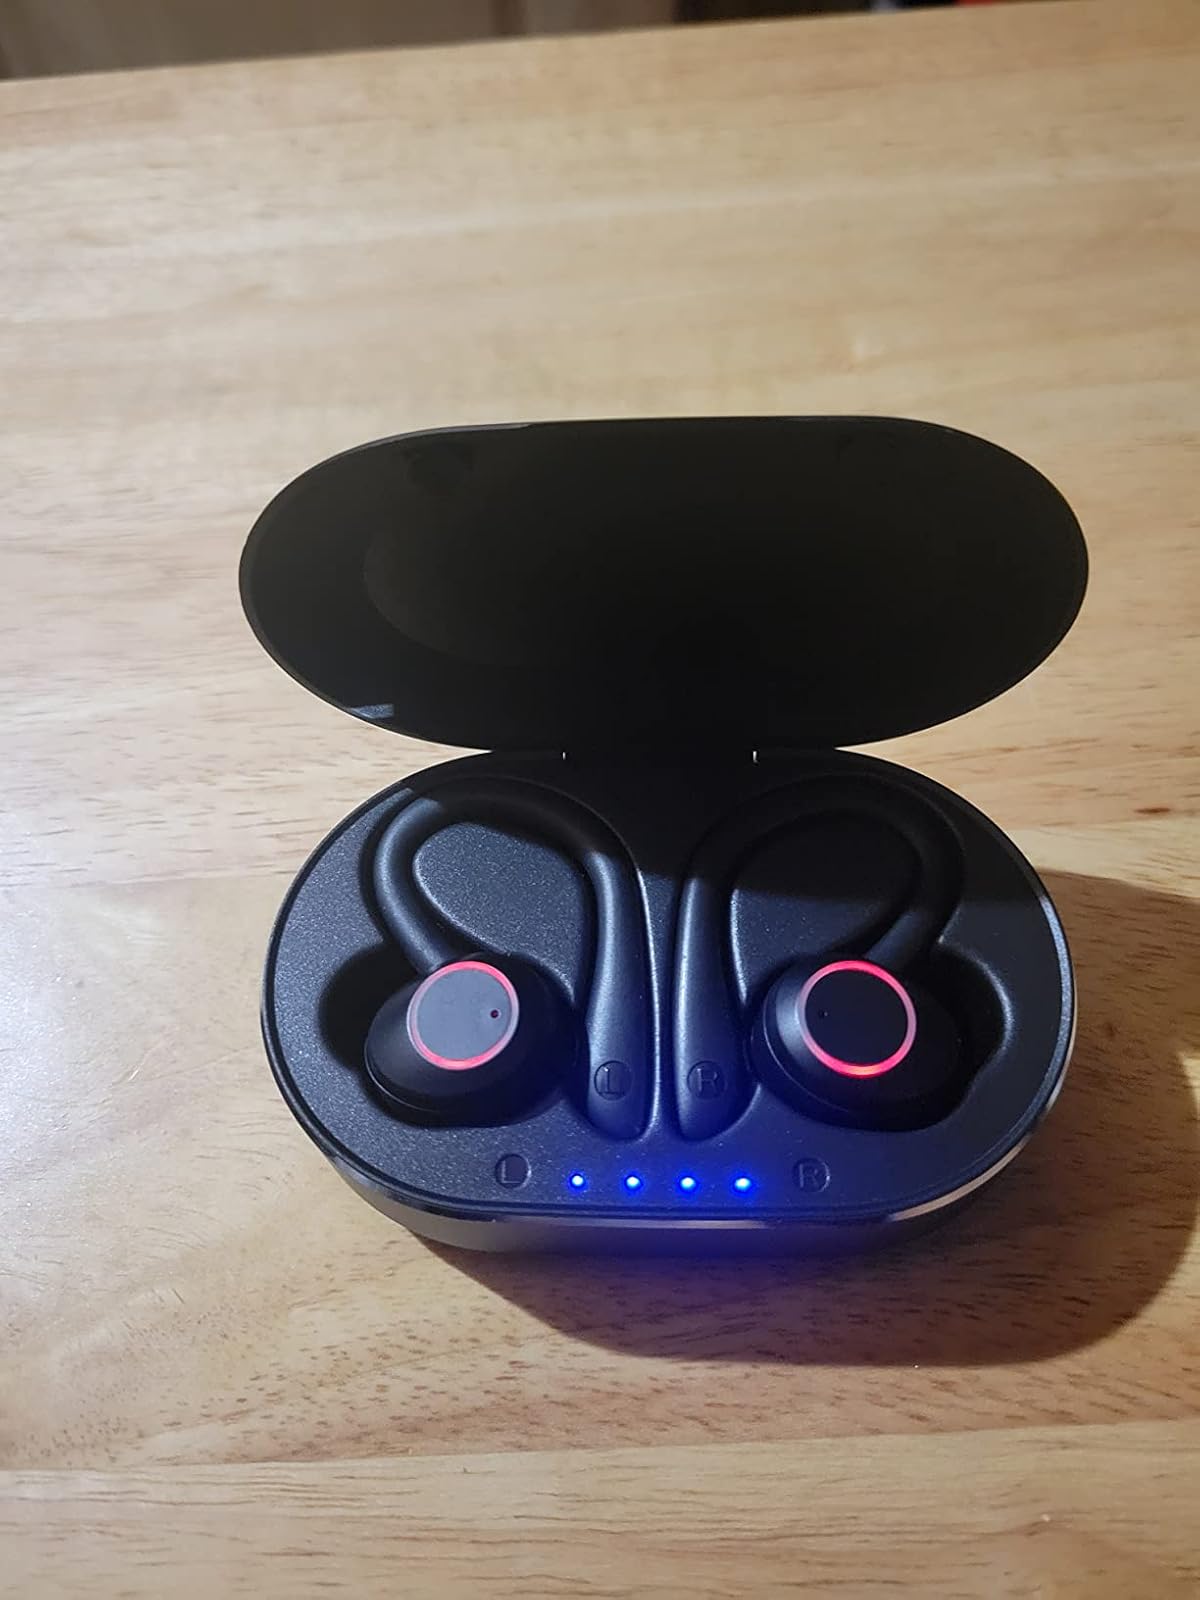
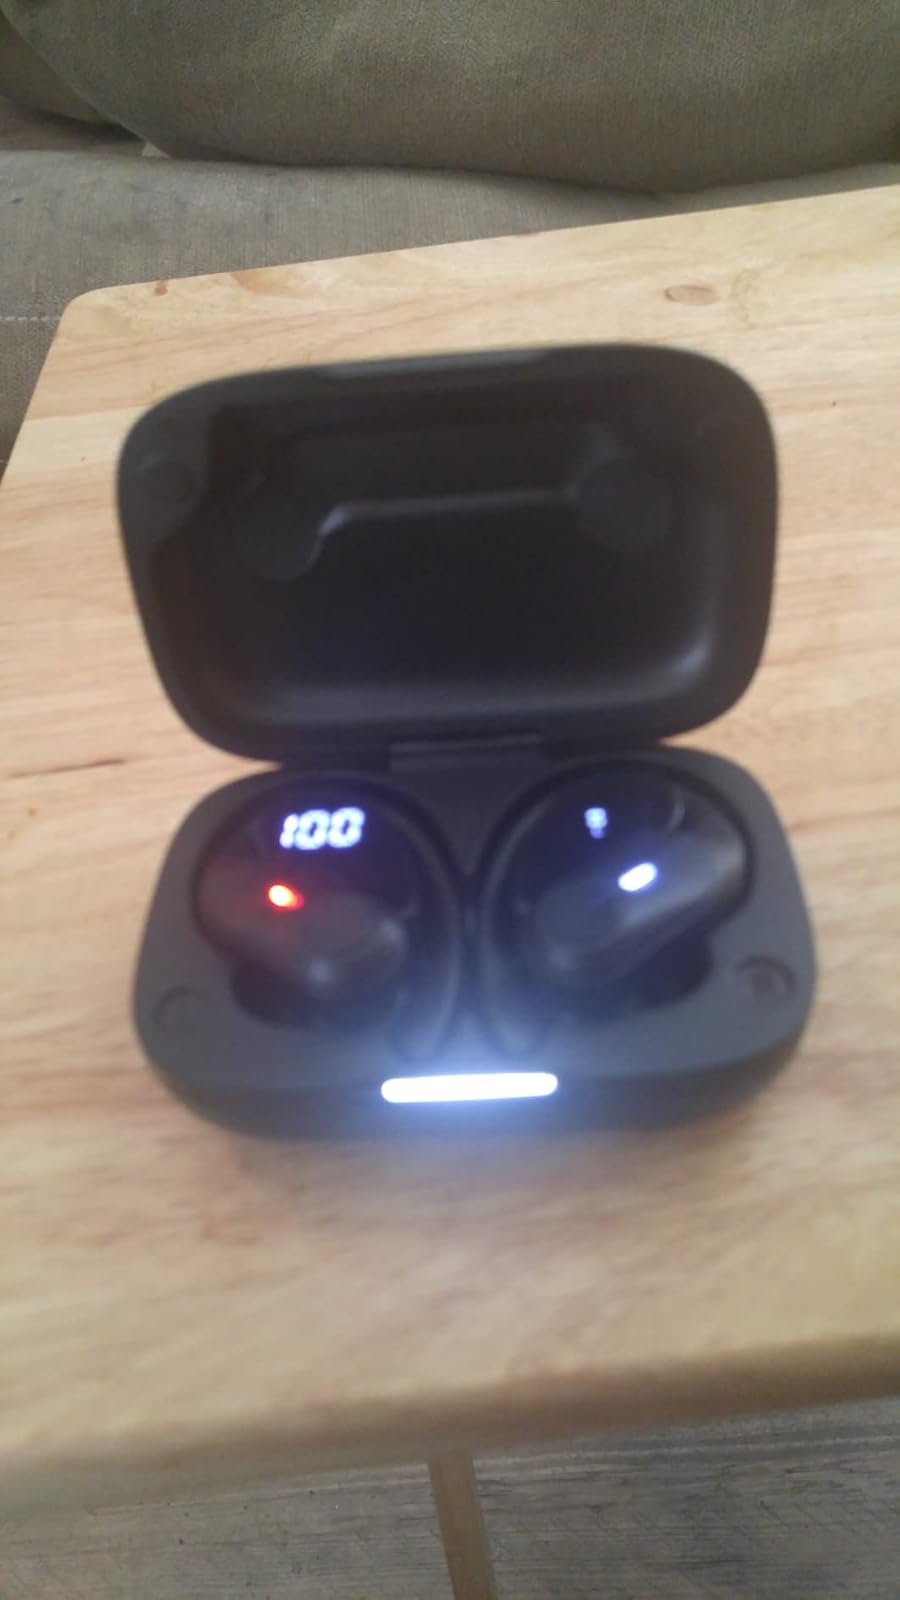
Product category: earbuds
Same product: no